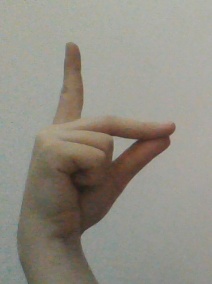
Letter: ta